Ephraim of Pereyaslavl

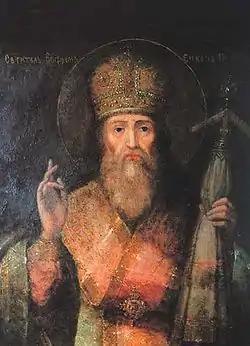
Saint Ephraim, Metropolitan of Kyiv and All Rus', Bishop of Pereyaslav (modern Ukraine).

Ephraim II of Pereyaslav, also Ephraim of the Caves or Ephraim, Bishop of Pereslav - is an Eastern Orthodox saint, who was bishop of Pereiaslav in what is now Ukraine).